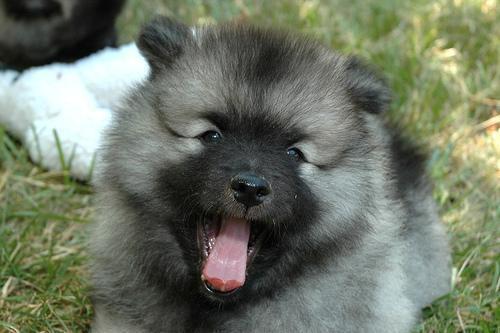
keeshond